Wilmington, North Carolina

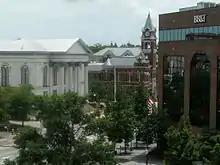
Wilmington theater and banking area

During the Reconstruction era, former free Blacks and newly emancipated freedmen built a community in the city. About 55% of its residents were Black people. At the time, Wilmington was the largest city and the economic capital of the state.